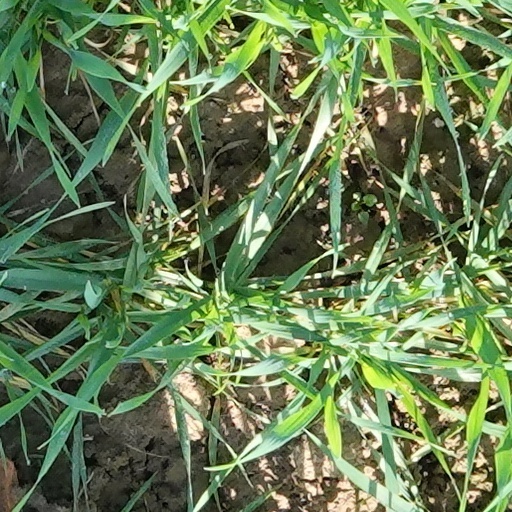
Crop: wheat